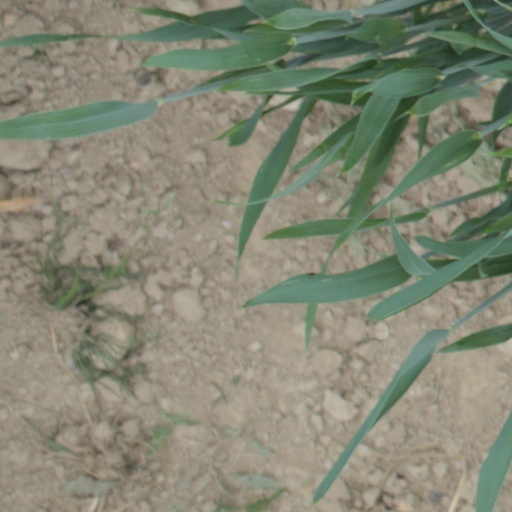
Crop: wheat